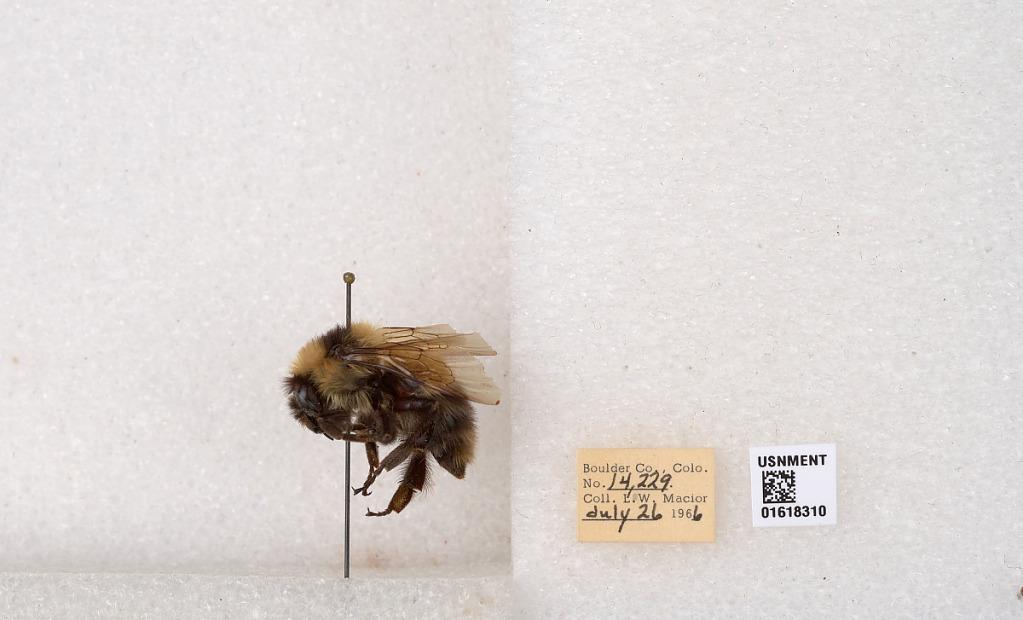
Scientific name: Bombus kirbyellus
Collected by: L. Macior
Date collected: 1966-7-26
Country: United States
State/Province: Colorado
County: Boulder
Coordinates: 40.0925, -105.358